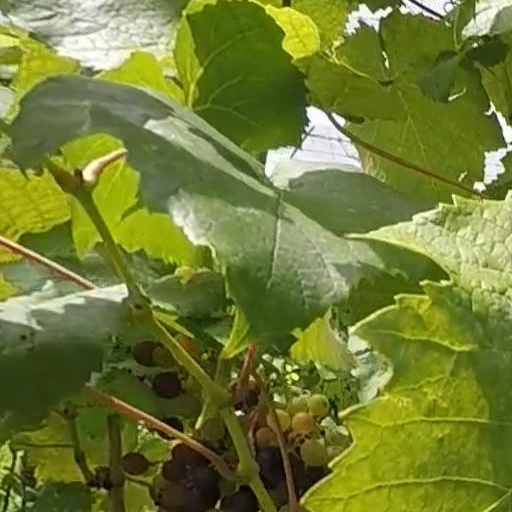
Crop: grape